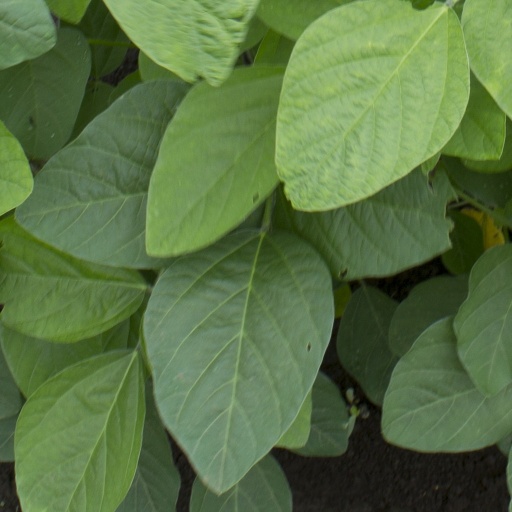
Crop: soybean